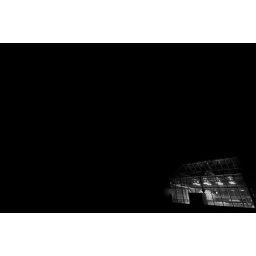
CU's green house on East Campus. Caught my eye biking by a couple nights ago.